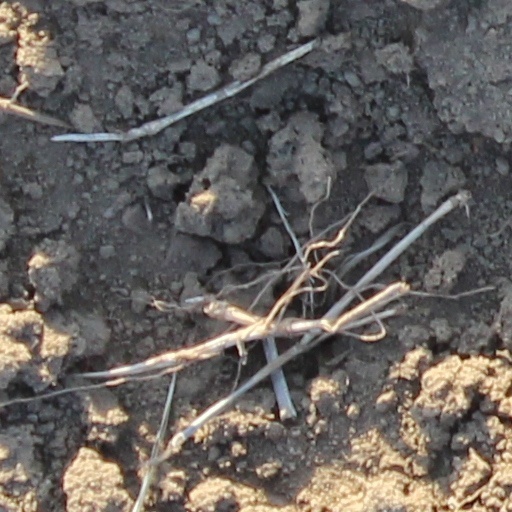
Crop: wheat